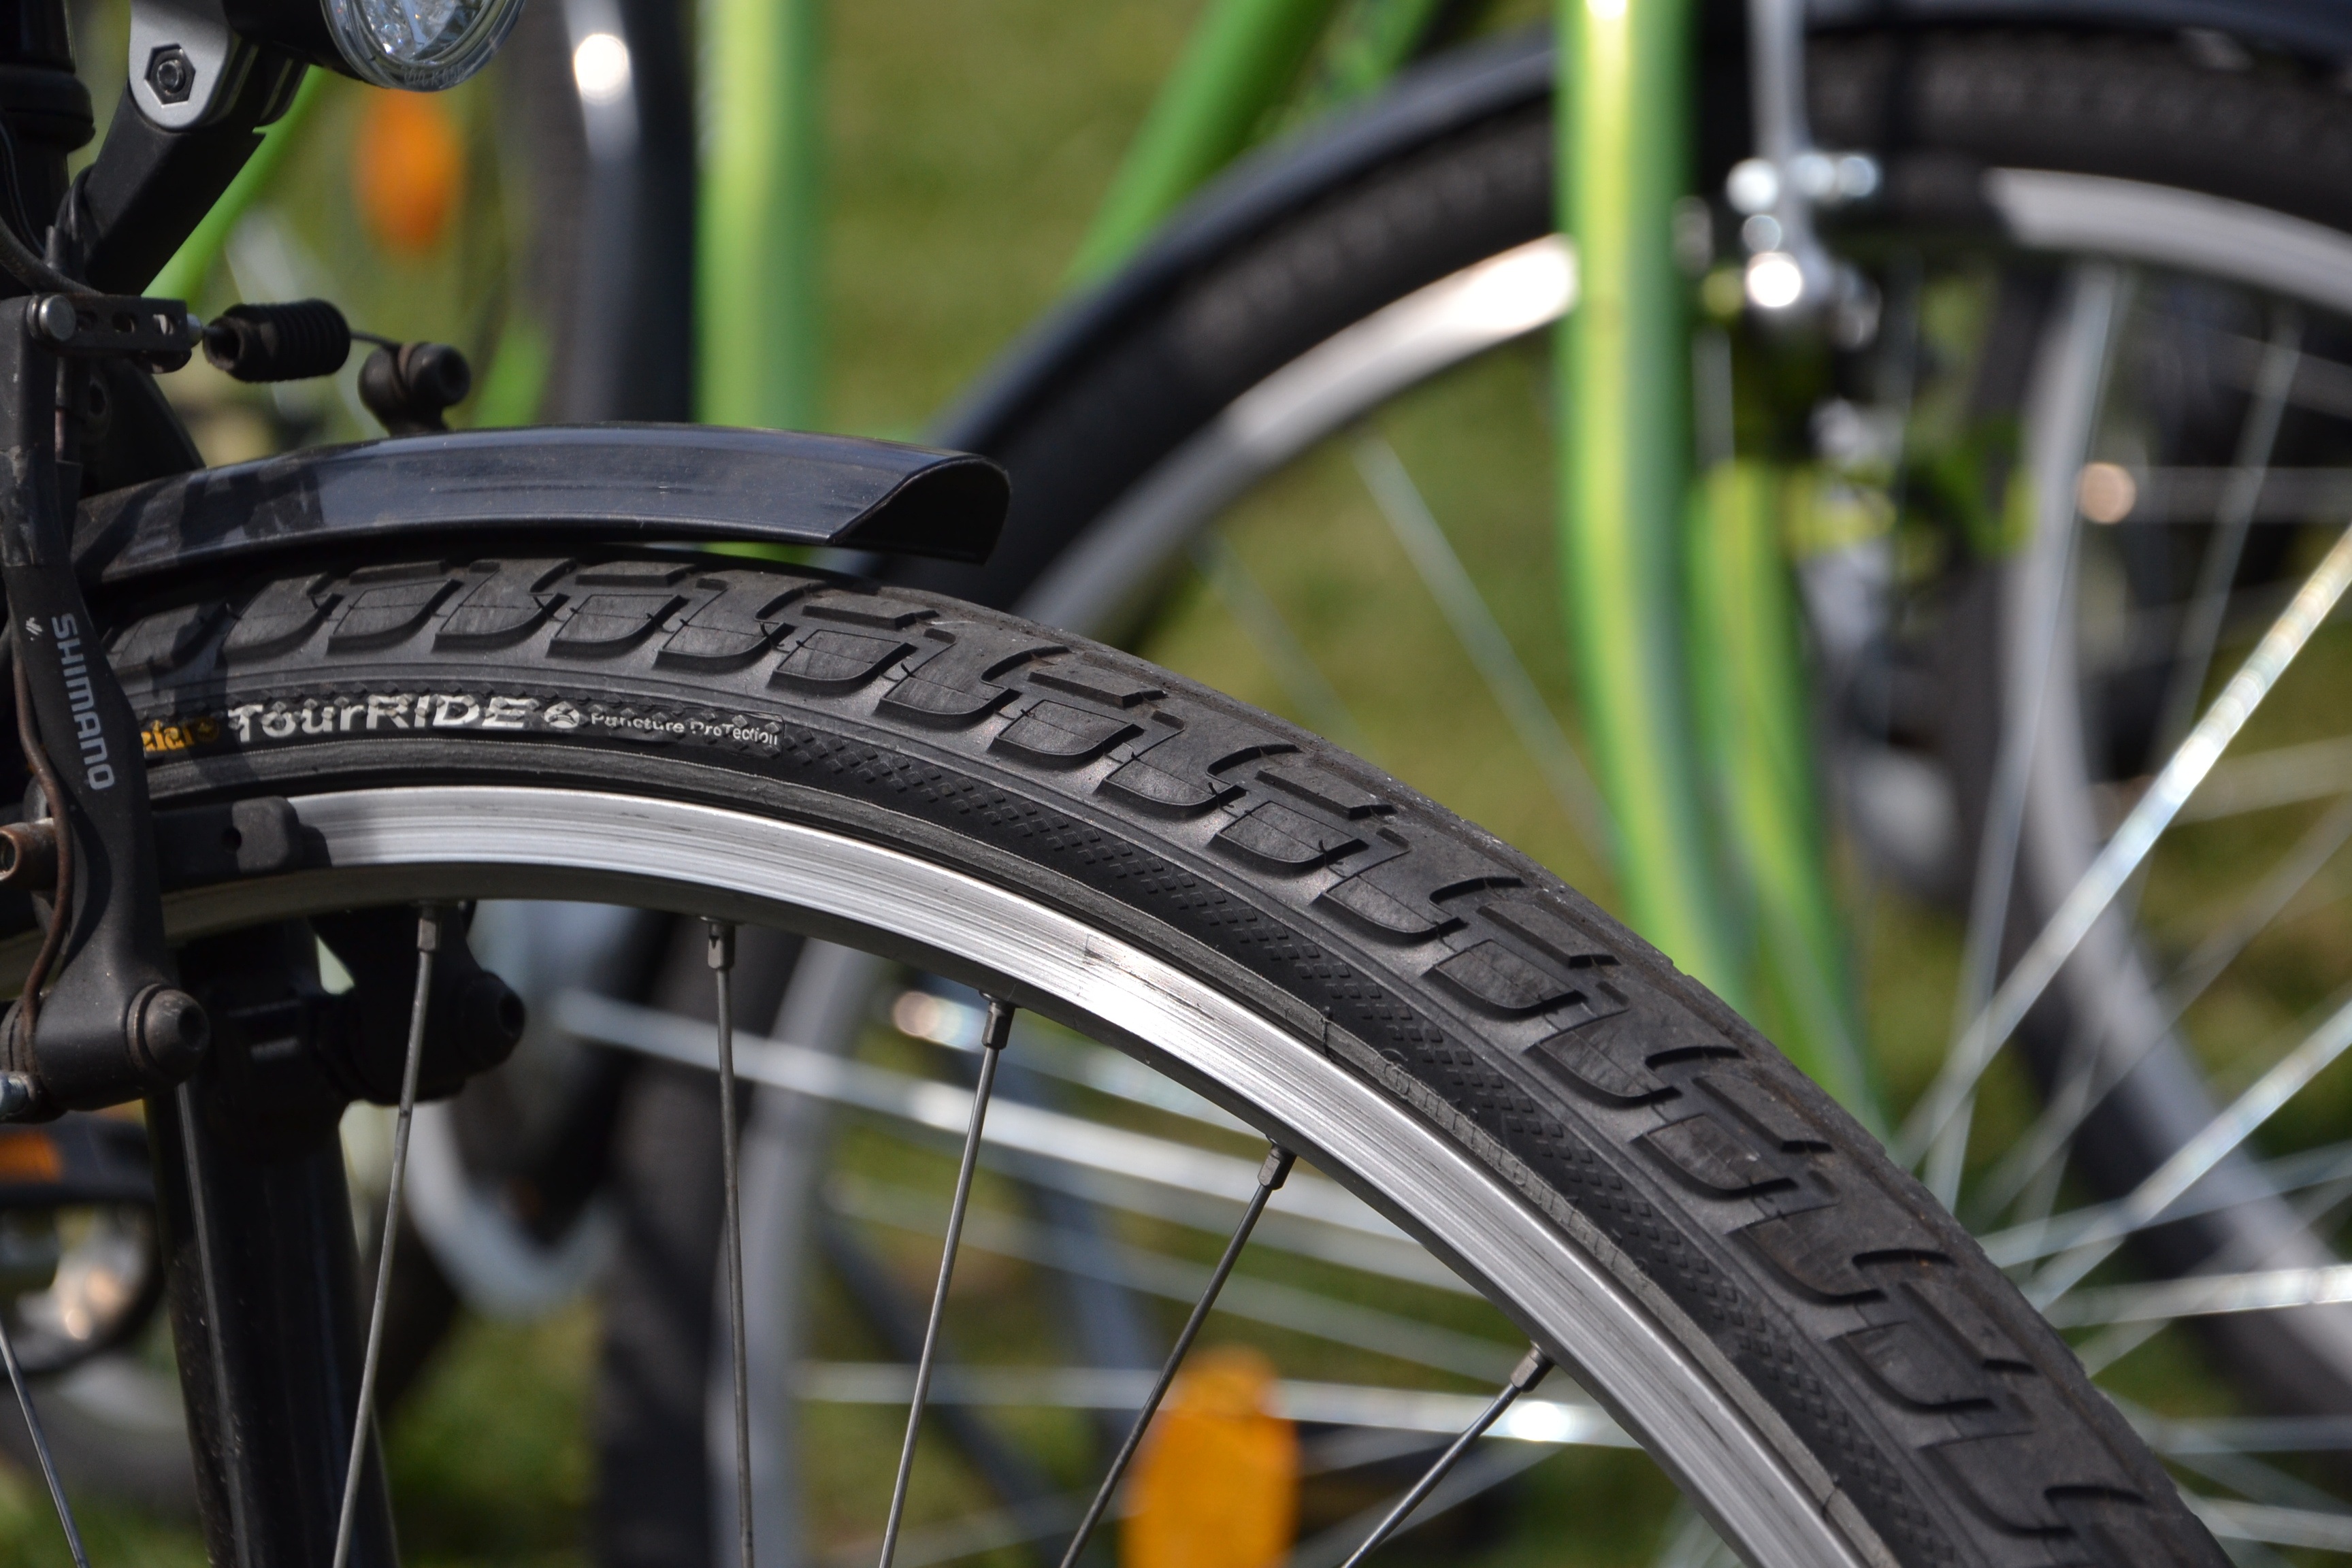
wheel, tube, bicycle, bike, vehicle, spoke, tire, sports equipment, mountain bike, spokes, sports, bicycles, wheels, rim, freeride, tyres, bicycle frame, by bike, automotive exterior, cycle sport, cyclo cross bicycle, automotive tire, bicycle motocross, bmx bike, freestyle bmx, road bicycle, inner tubes